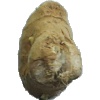
Label: ginger_root